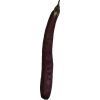
Label: eggplant_long